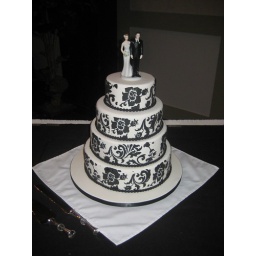
Damask 4 tier wedding cake with white fondant and design done in black royal icing.